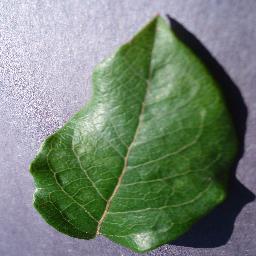
Label: Blueberry___healthy